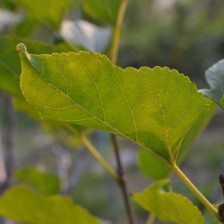
Variety: Kamphaengsaeng42